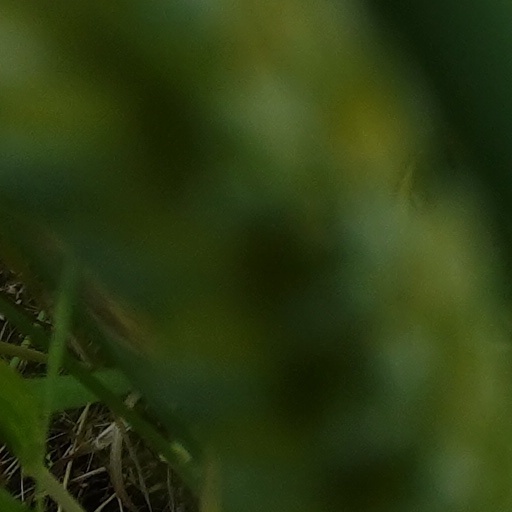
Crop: wheat